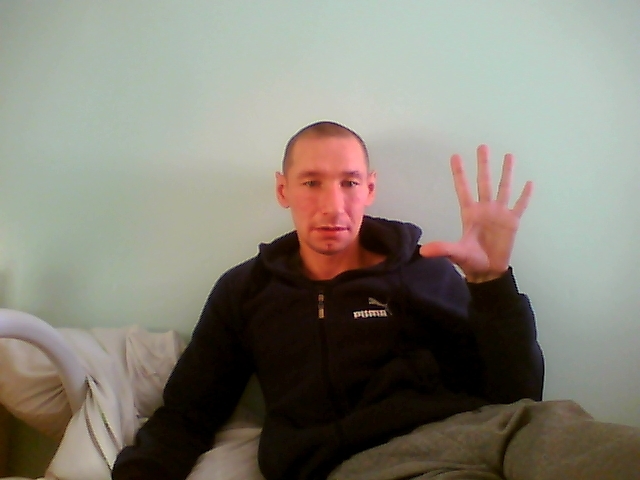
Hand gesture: palm